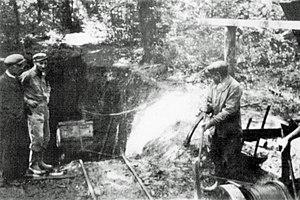
L'entrée du fonçage de l'Est dans le bois de l'Étançon. Les berline sont remontées par un treuil électrique.
Les houillères de Ronchamp sont des mines de charbon situées dans l'est de la France exploitant la partie occidentale du bassin houiller stéphanien sous-vosgien, sous l'administration de différentes compagnies minières. Elles s'étendent sur trois communes, Ronchamp, Champagney et Magny-Danigon, dans le département de la Haute-Saône. Elles ont produit entre 16 et 17 millions de tonnes pendant plus de deux siècles, du milieu du XVIIIᵉ siècle jusqu'au milieu du XXᵉ siècle pour alimenter les industries saônoises et alsaciennes. Leur exploitation a profondément marqué le paysage du bassin minier de Ronchamp et Champagney avec ses terrils, cités minières et puits de mine, mais aussi l'économie et la population locale. Une forte camaraderie et une conscience de classe se développent, notamment avec l'arrivée des Fressais, favorisant plusieurs grèves et mouvements sociaux.